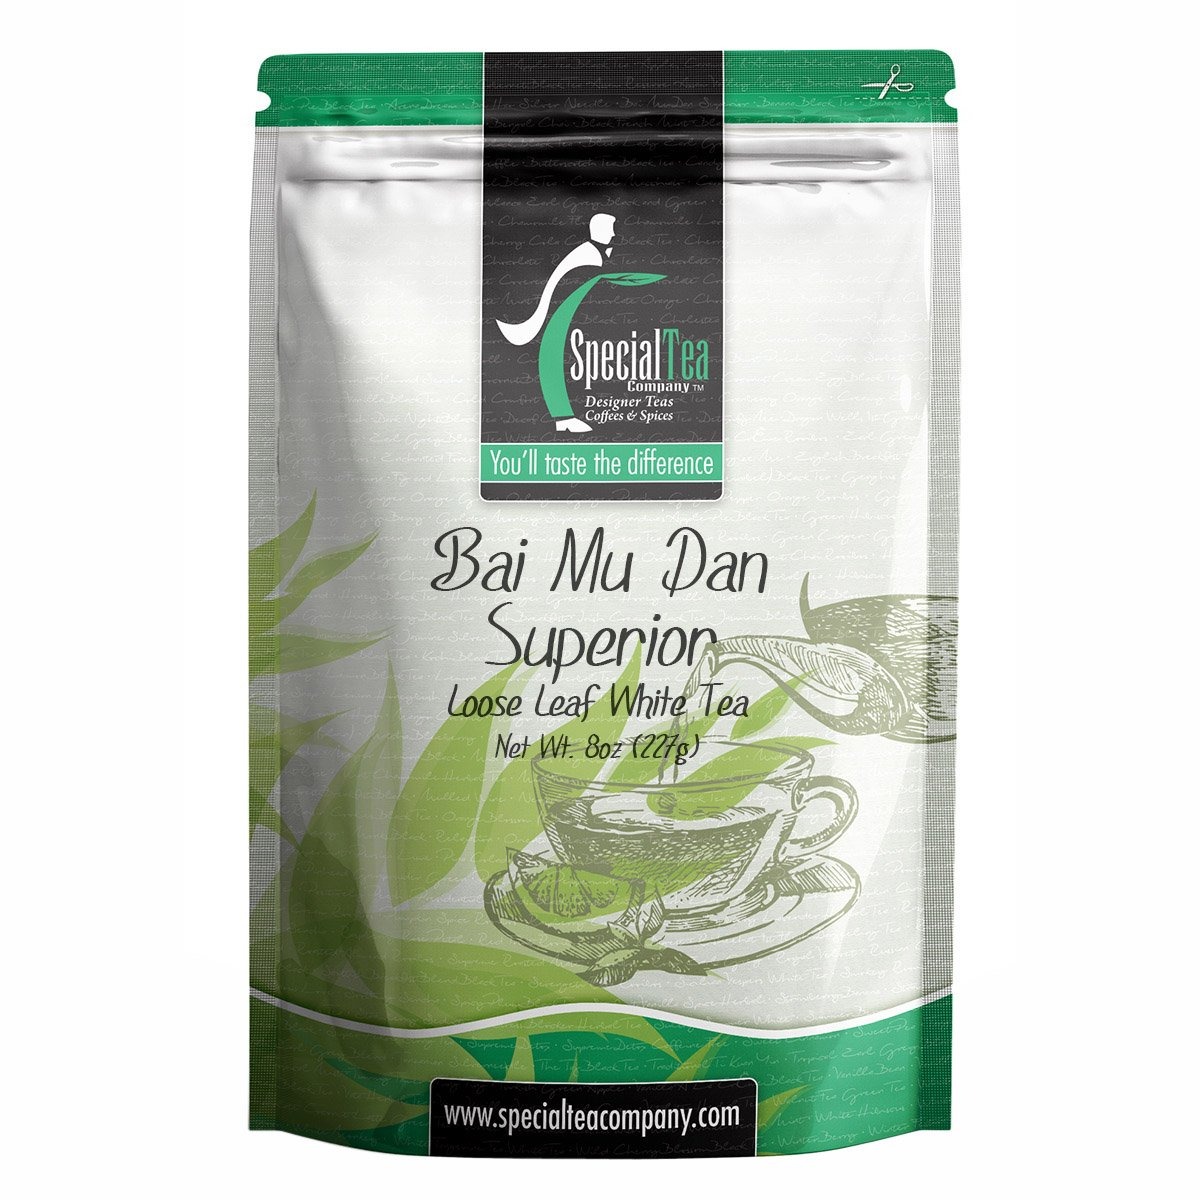
Item Name: Special Tea Loose Leaf Tea, Bai Mu Dan Superior Organic, 8 Ounce
Bullet Point 1: Makes approximately 100 cups of tea.
Bullet Point 2: Premium gourmet loose leaf tea.
Bullet Point 3: Premium tea leaves have all their essential oils intact, so the flavor, quality and health benefits are maintained.
Bullet Point 4: Individually hand packed in the USA.
Bullet Point 5: Packed in a reseal able foil pouch to retain freshness.
Value: 8.0
Unit: ounce

Price: 36.75